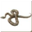
Label: snake